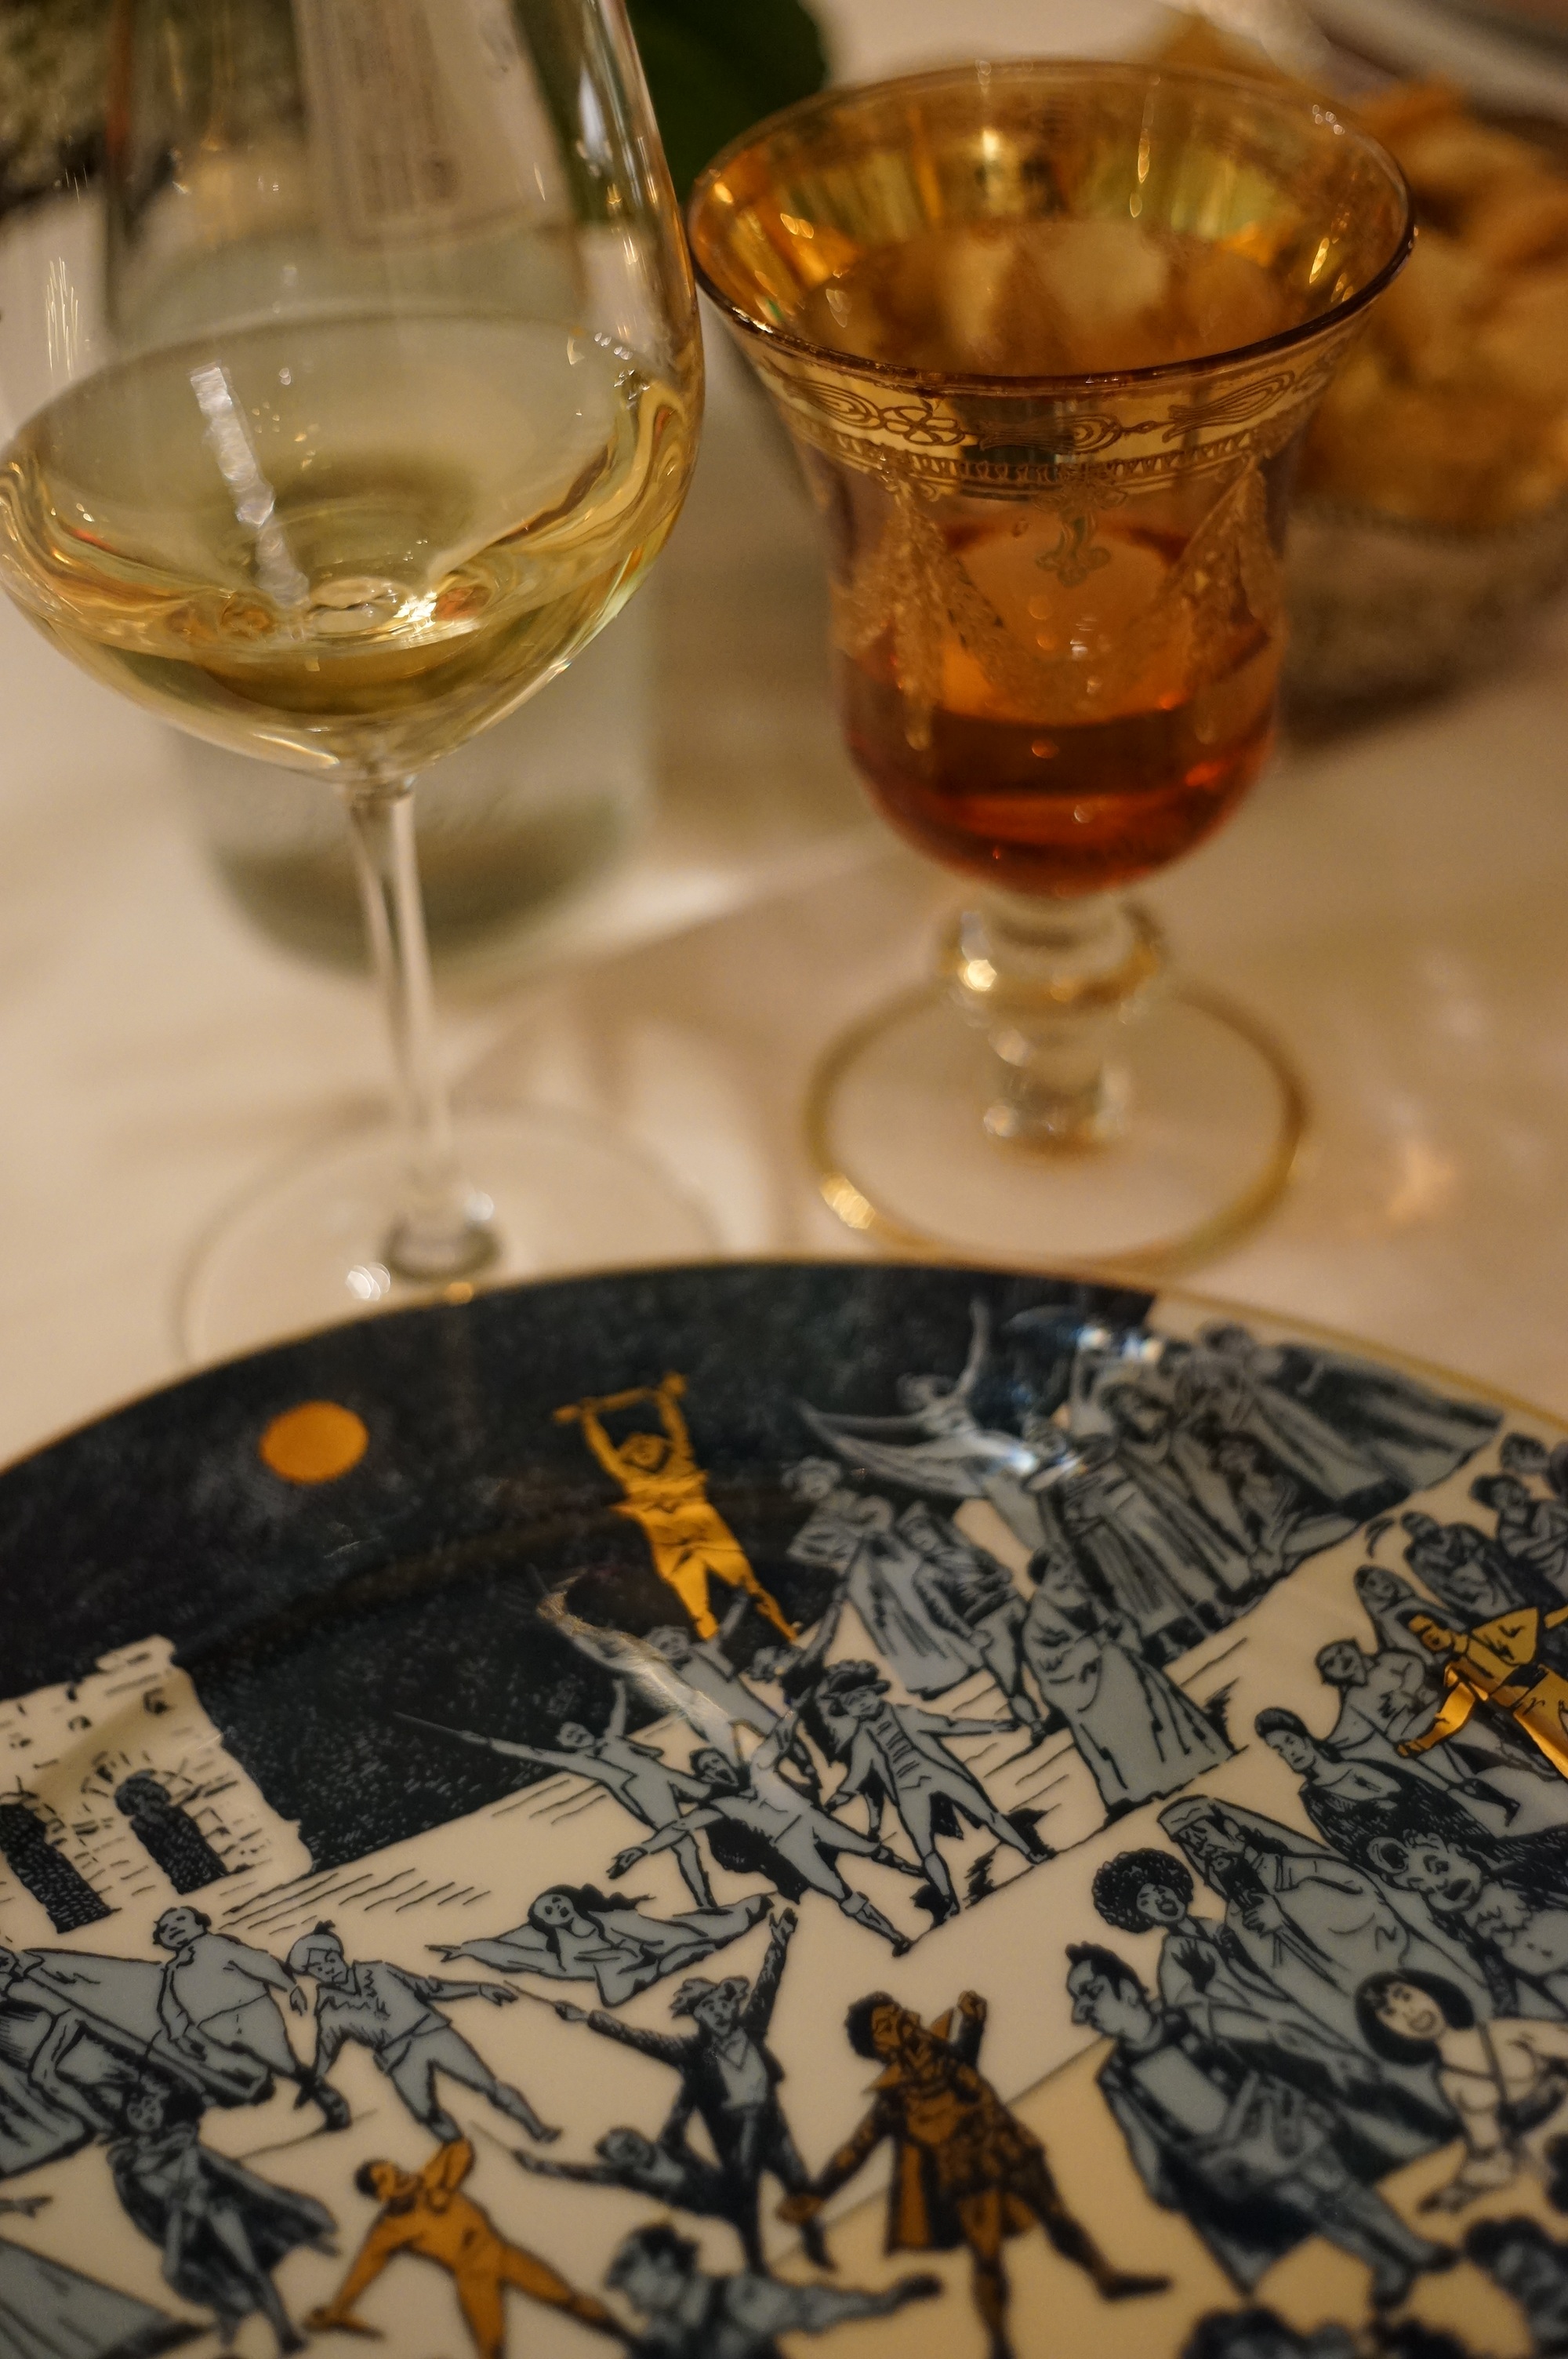
warm, glass, restaurant, beverage, drink, wine glass, glasses, dinner, alcoholic beverage, distilled beverage